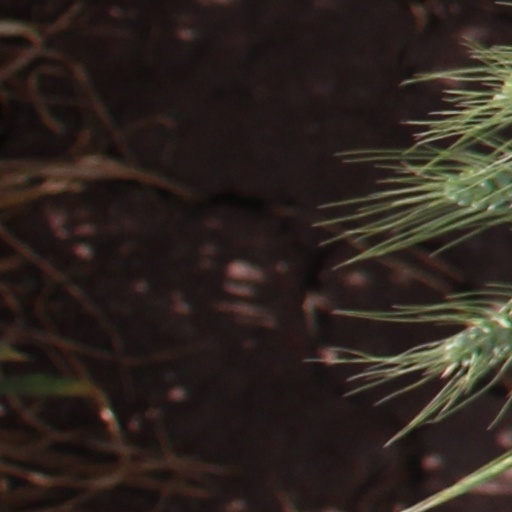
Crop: wheat